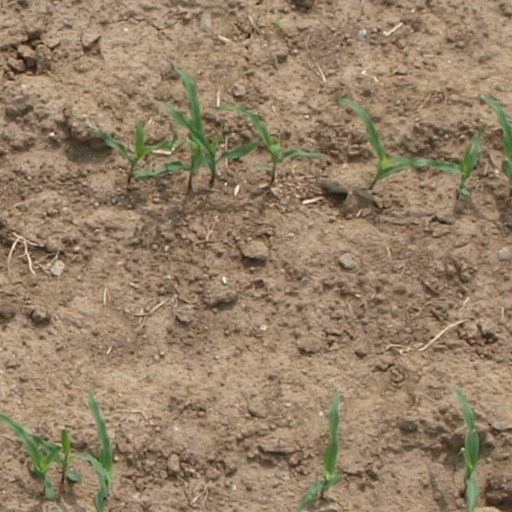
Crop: maize; corn